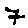
Label: 7